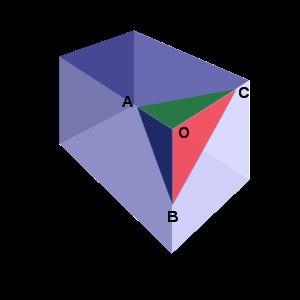
En mathématiques, le théorème de De Gua est une extension du théorème de Pythagore à la géométrie dans l'espace. Il a été énoncé par René Descartes et Johann Faulhaber dès 1622. De Gua le démontre en 1783 en utilisant les formules de Heron d'Alexandrie.